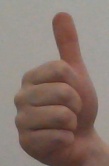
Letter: aleff